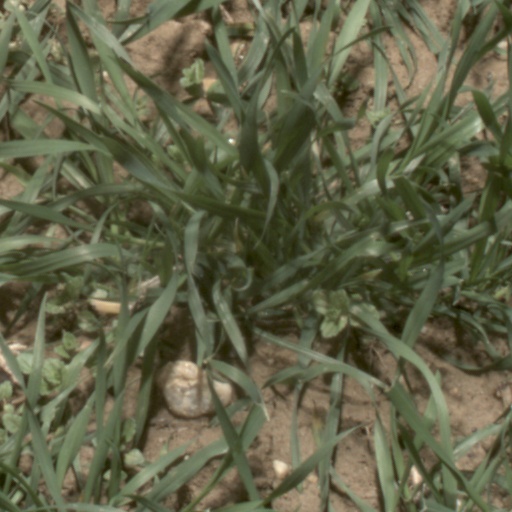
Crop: wheat